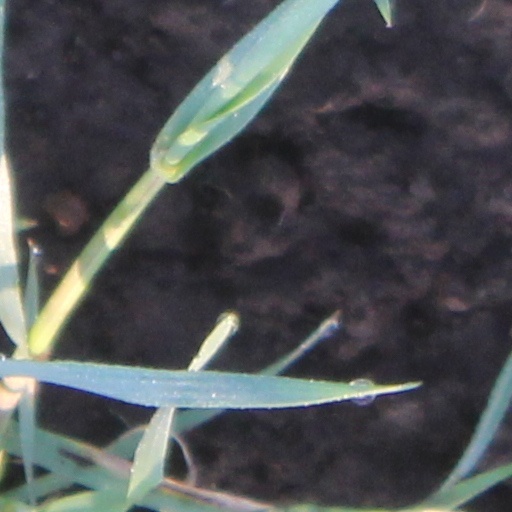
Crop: wheat